Kamionka, Lubartów County

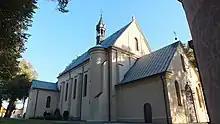
Saints Peter and Paul church

The first mention of the settlement came in 1450, and it received its town rights in the late 15th century - which it held until 1863. In 1531 the current parish church: was built, replacing an earlier wooden church: from 1459. The wooden church had been a Protestant church: for a while after 1570. In the 18th century the village was famous for linen, but it had a poor location for trading. To the north of the village is a large wood of coniferous trees. There is also a small settlement consisting of two farmsteads at the edge of a large wood, to the north, with the same name.